Josef Beran

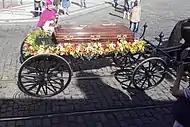
Beran's remains transported to Prague in 2018.

Beran was impeded from exercising his episcopal duties upon his release and offered his resignation to the pope on numerous occasions despite such resignations being refused each time. Beran later went to live in Rome on 17 February 1965 in exchange for governmental concessions to the Church following negotiations in late 1964 that saw the appointment of new bishops and an apostolic administrator for the Prague archdiocese due to Beran's negotiated exit. He knew going to Rome was an exile and tried to resist at first. But Beran relented for the good of the Czech Church and the progress that had been made.